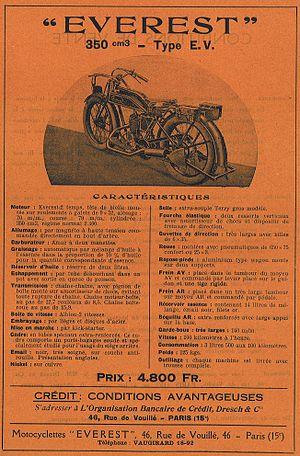
Publicité pour moto 350 Everest modèle EV
Everest est un constructeur français de motocyclettes des années 1920, établi 46 rue de Vouillé à Paris, qui a été absorbé par Dresch en 1926.